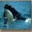
Label: whale